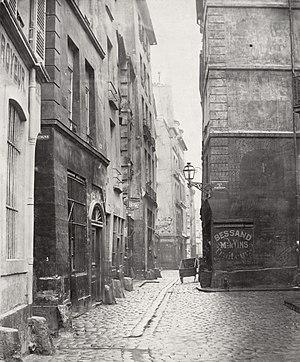
La rue des Marmousets-en-la-Cité, ou rue des Marmousets-Cité est une ancienne voie de Paris, située quartier de la Cité dans l'actuel 4ᵉ arrondissement. Elle ne doit pas être confondue avec la rue des Marmousets-Saint-Marcel, aujourd'hui rue des Marmousets, dans le 13ᵉ arrondissement.
Les transformations de Paris sous le Second Empire, ou travaux haussmanniens, constituent une modernisation d'ensemble de la capitale française menée à bien de 1853 à 1870 par Napoléon III et le préfet de la Seine, le baron Haussmann.
La rue de Perpignan est une ancienne rue de Paris, disparue à la fin des années 1860. Elle était située dans l'ancien 9ᵉ arrondissement, quartier de la Cité, sur l'île de la Cité.